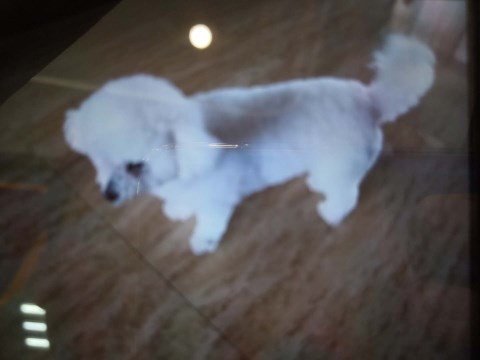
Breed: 3083-n000117-Bichon_Frise